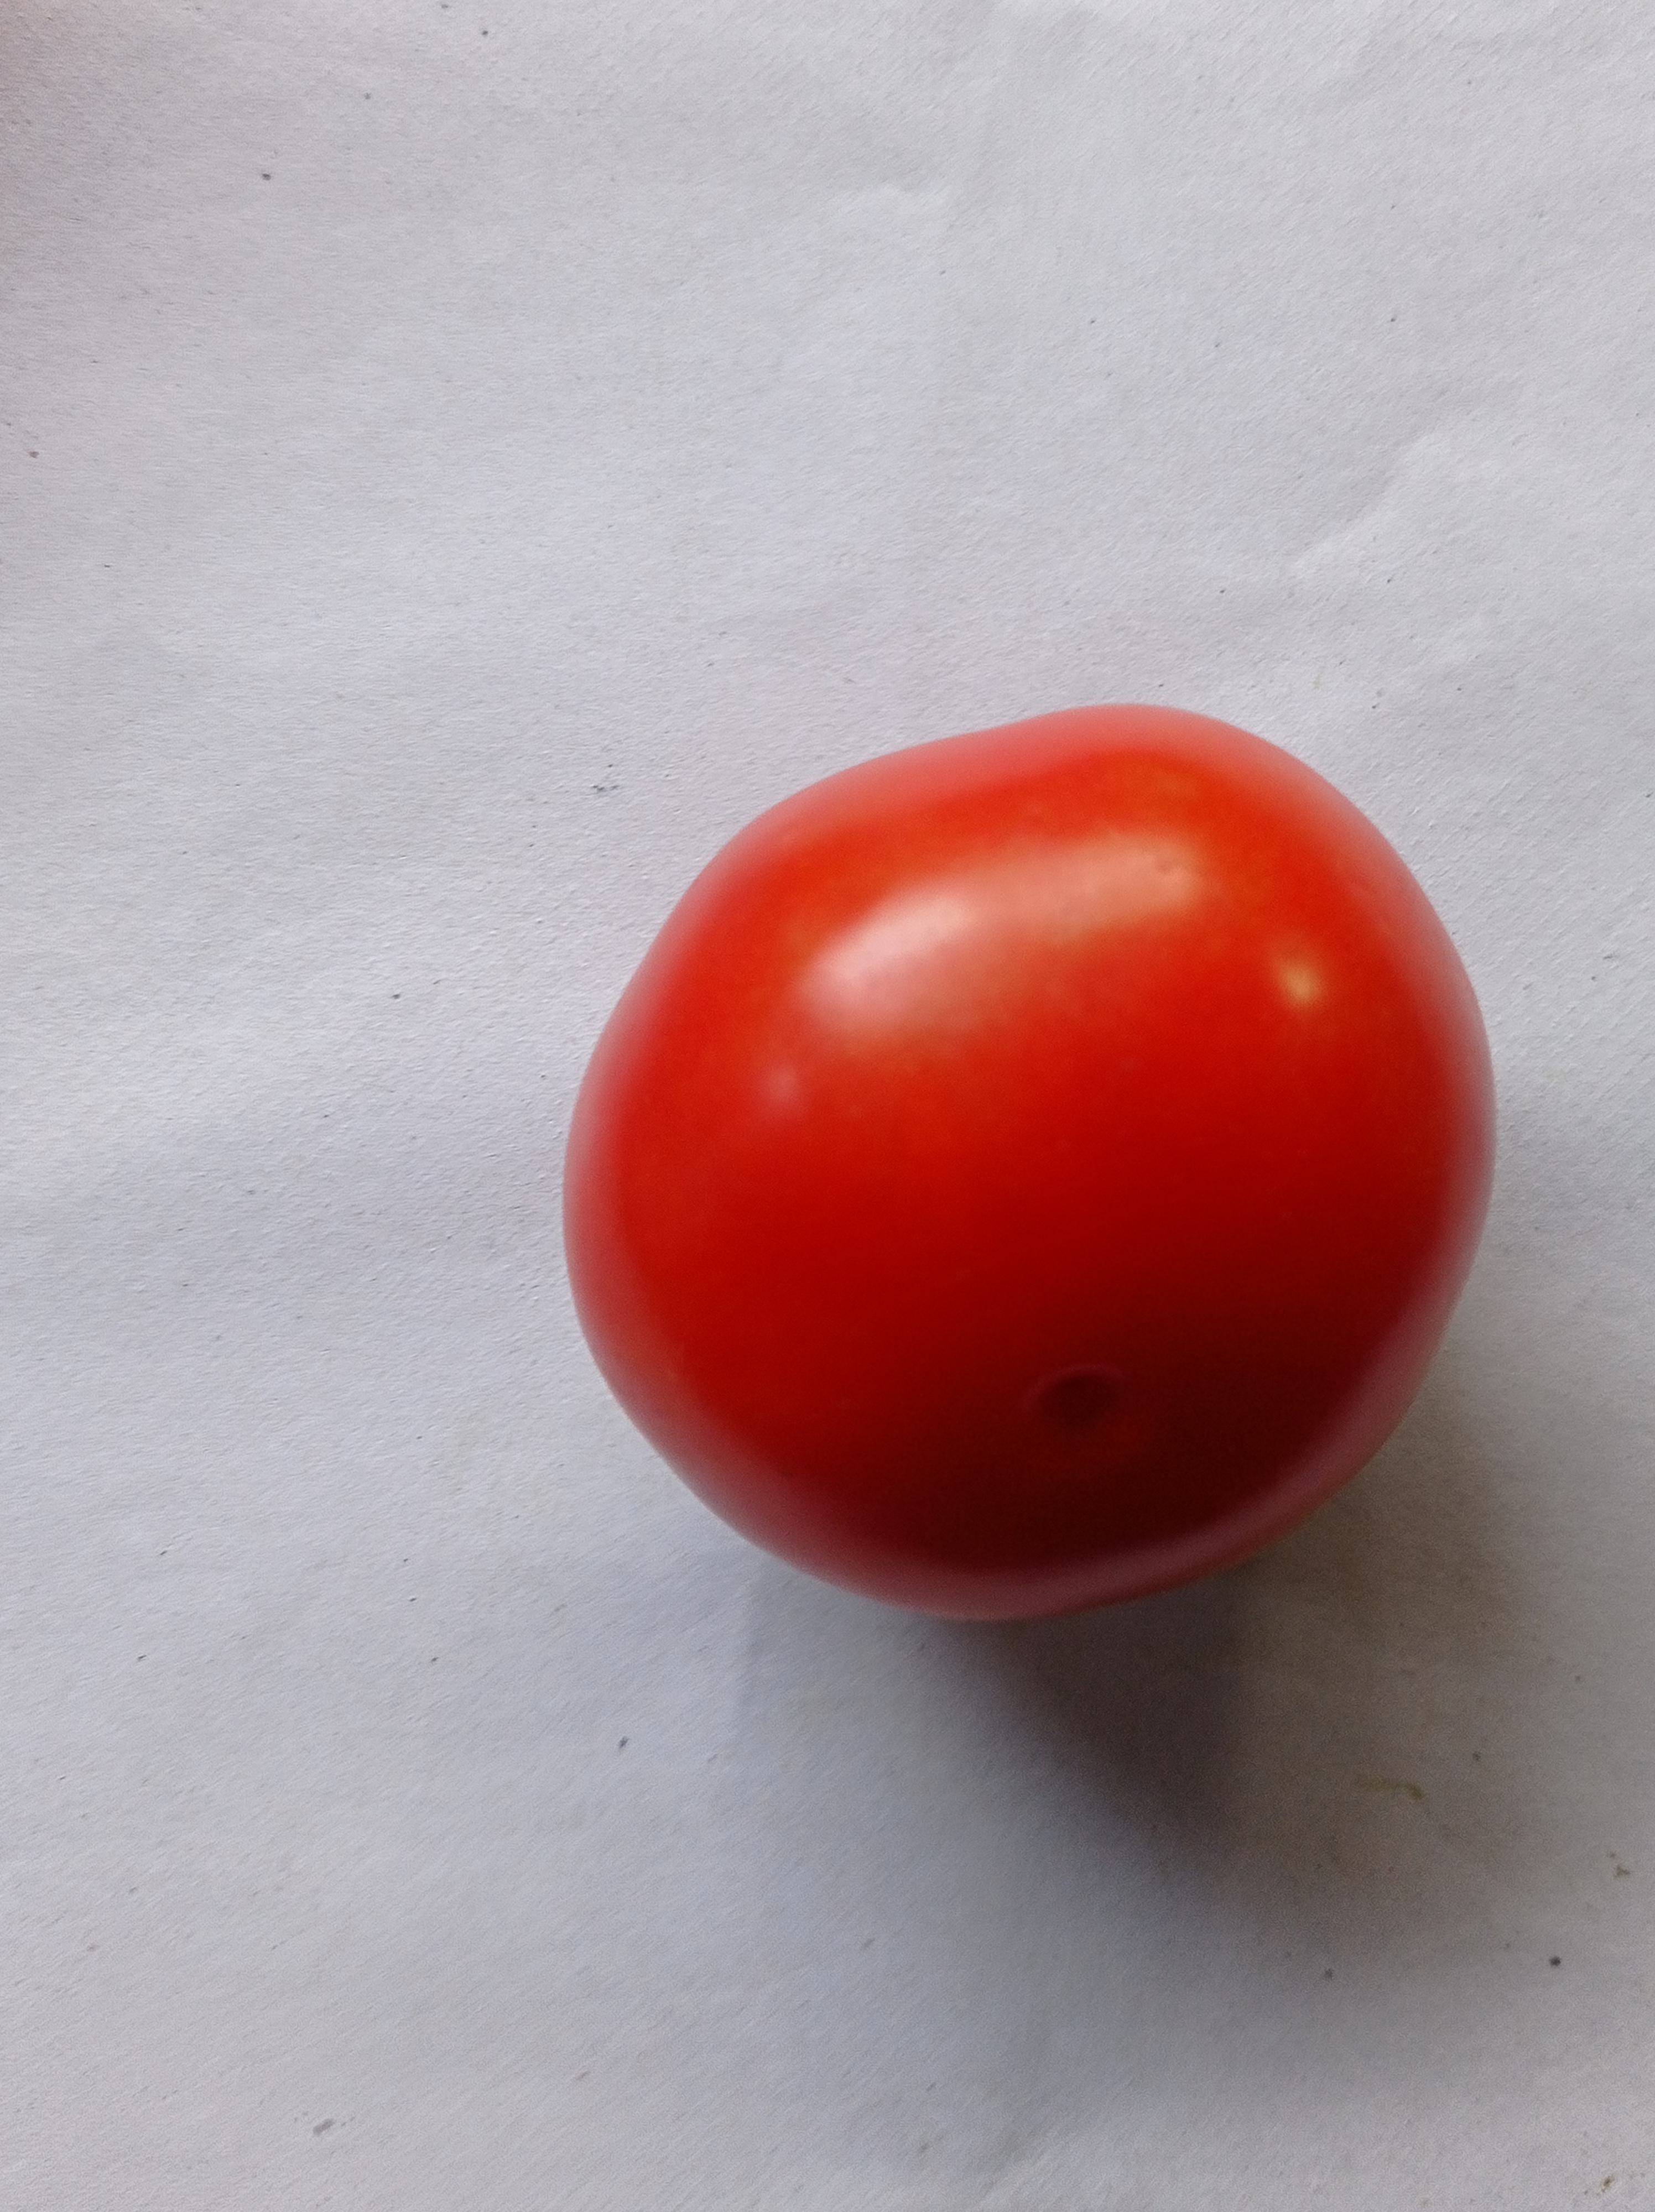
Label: Fresh